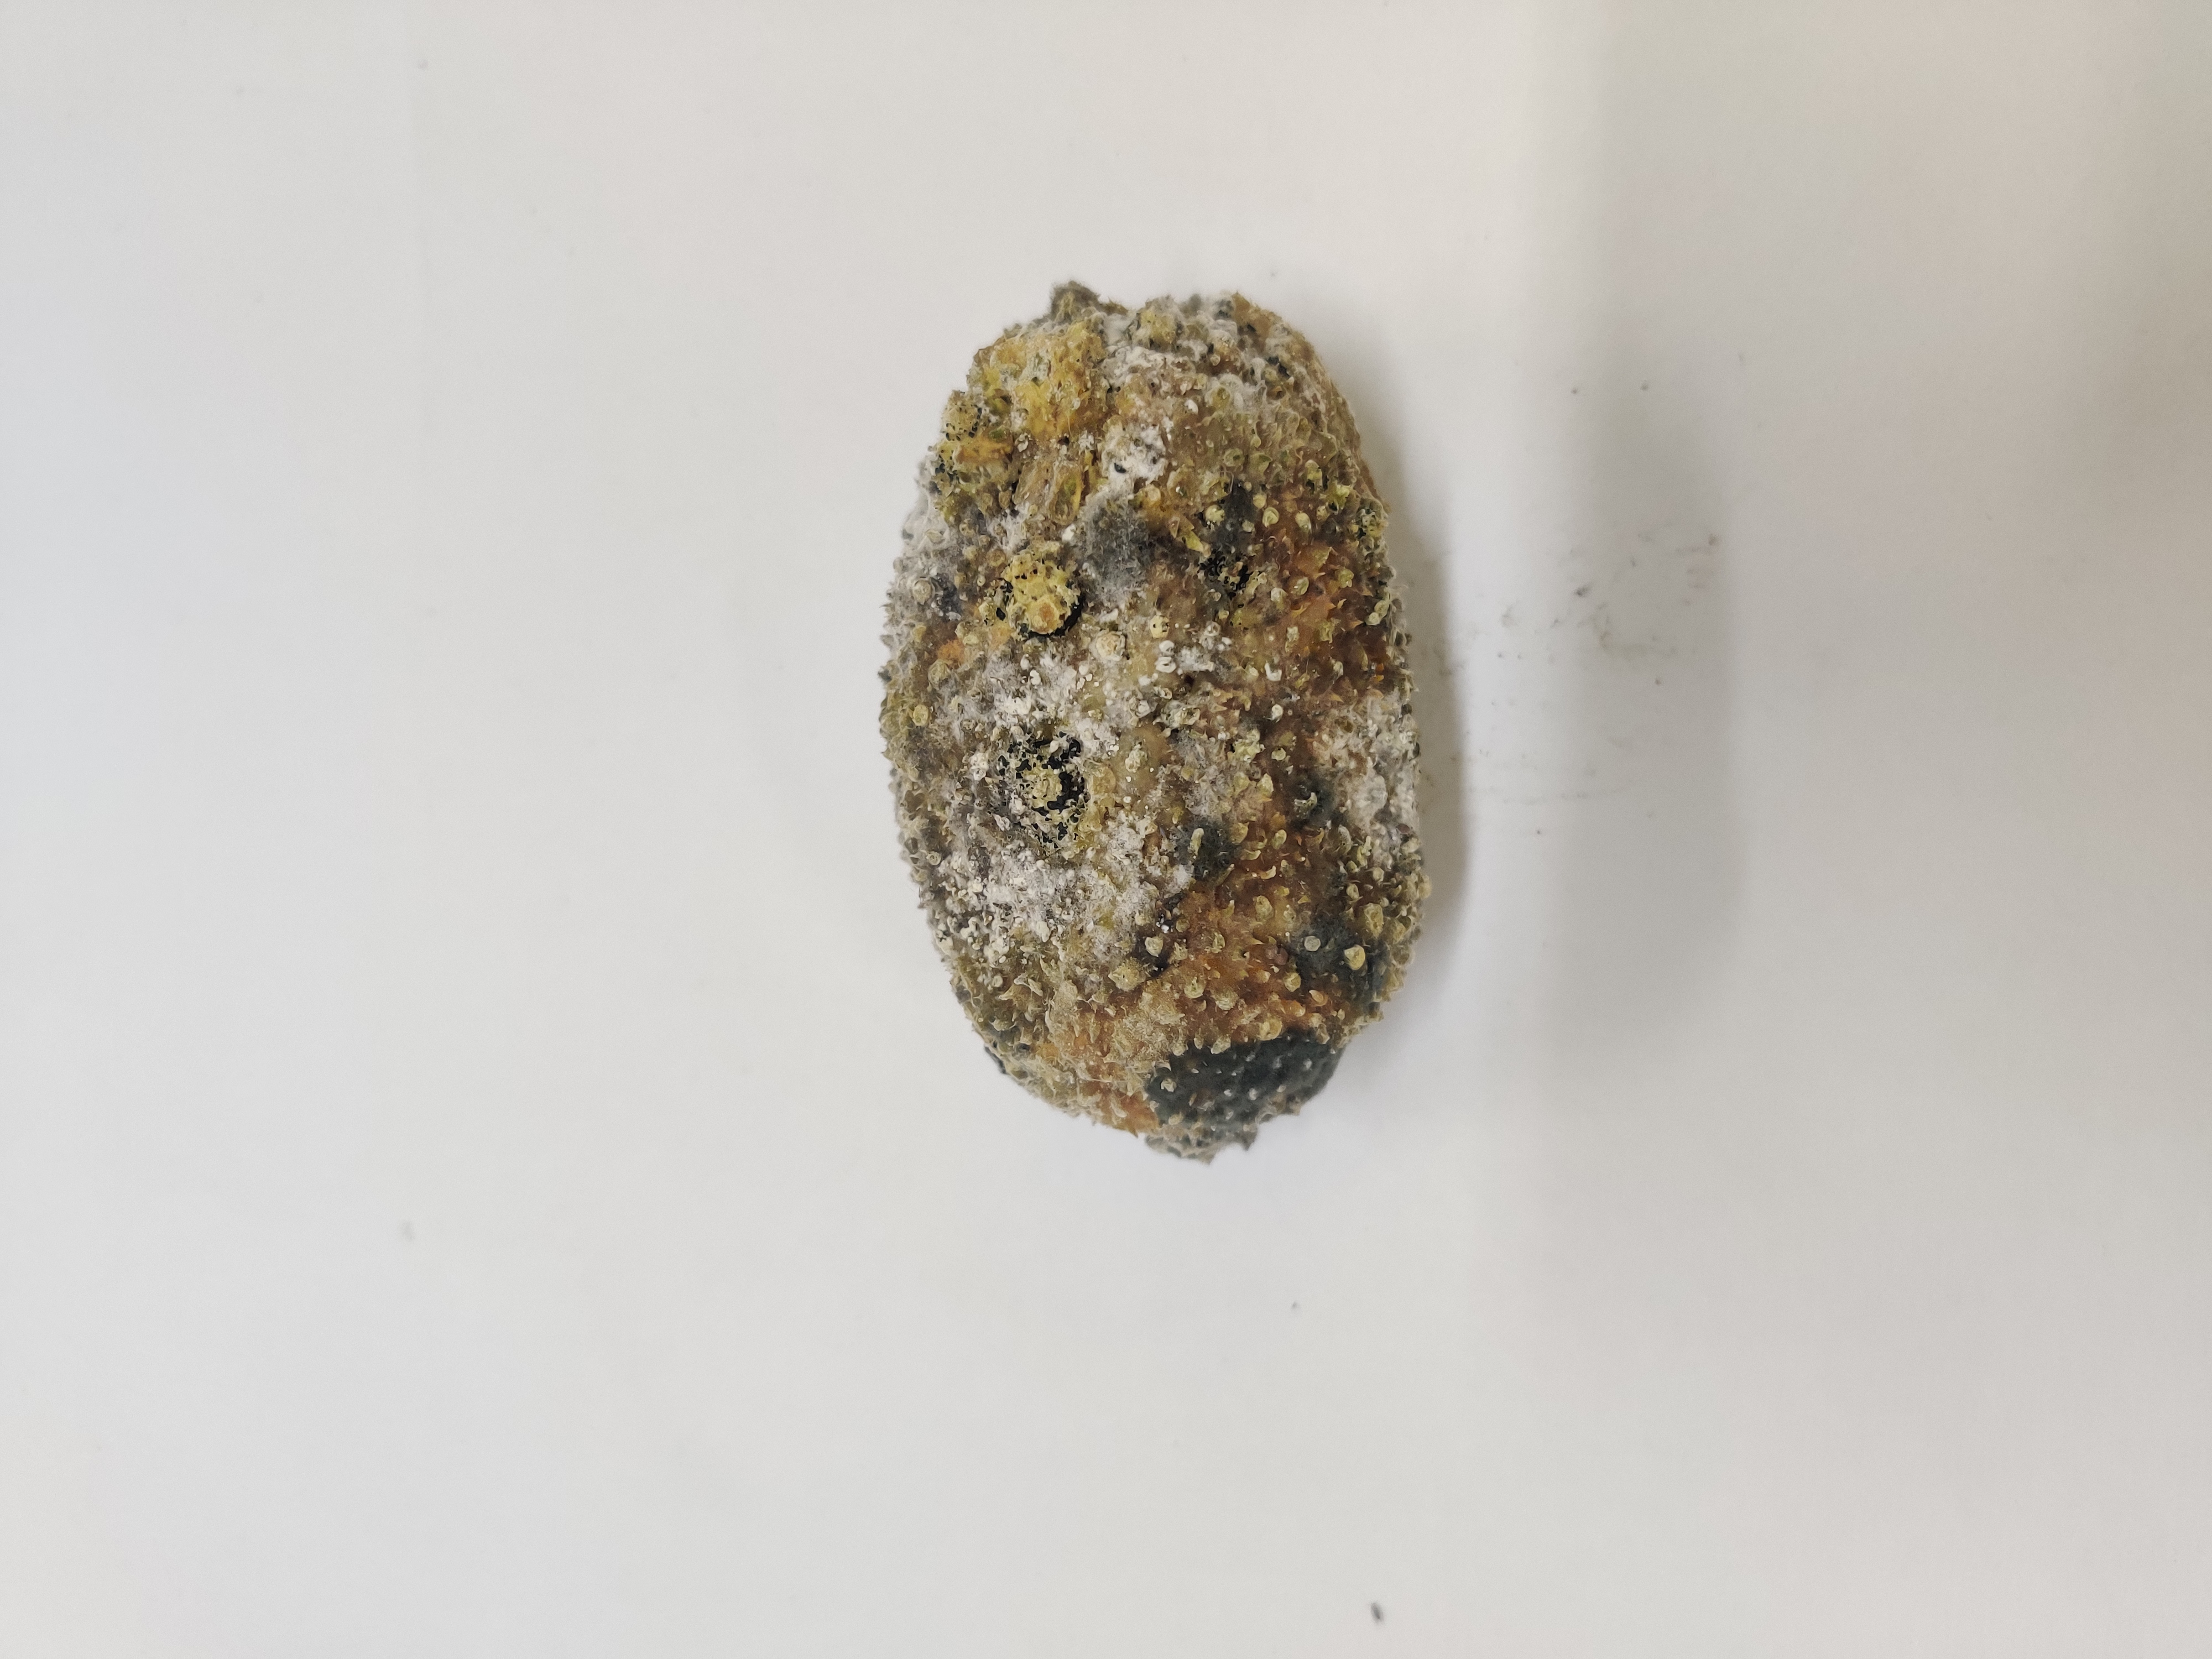
Crop: Spiny Gourd
Condition: Damaged